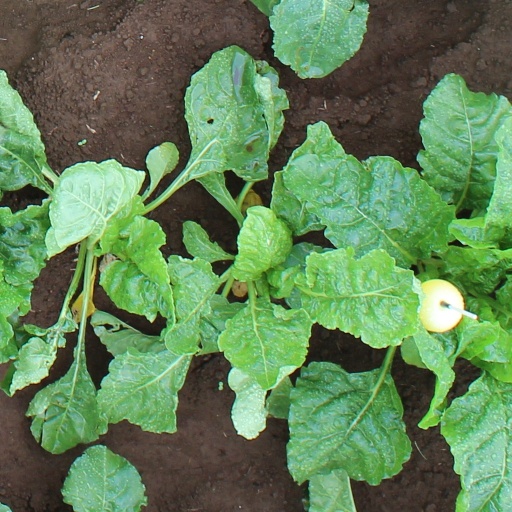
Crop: sugar beet